2023 CR Flamengo season

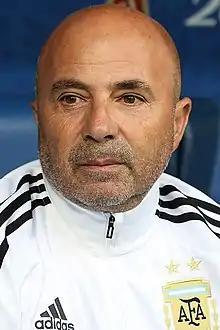
Jorge Sampaoli, signed on 14 April 2023.

On 1 April, the Campeonato Carioca finals first leg was played. Flamengo faced Fluminense for the second year in a row and had a solid match winning 2–0, Ayrton Lucas and Pedro scored the goals.